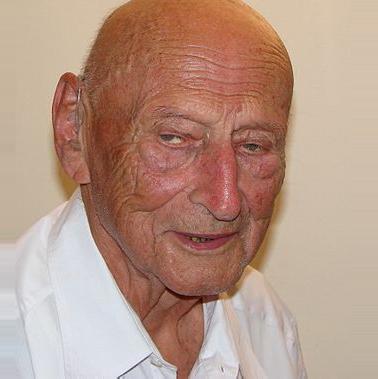
Age: 86